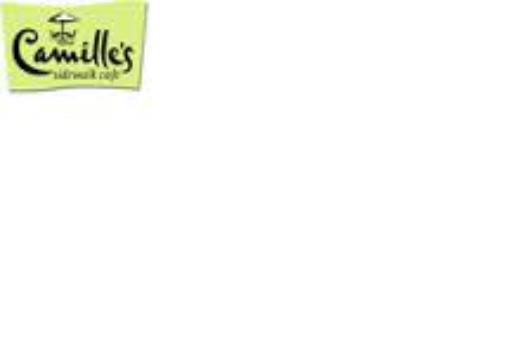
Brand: Camille's Sidewalk Cafe
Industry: Food